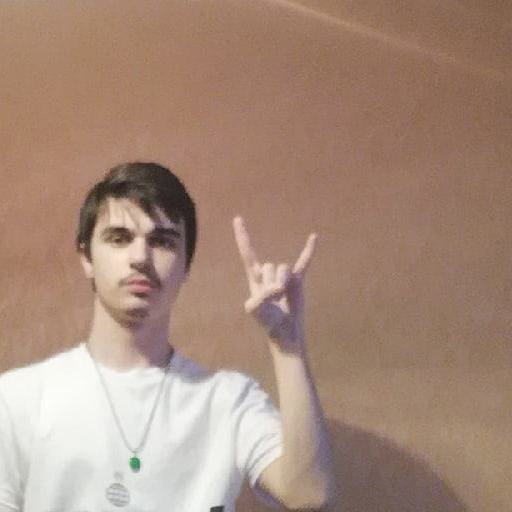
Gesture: rock